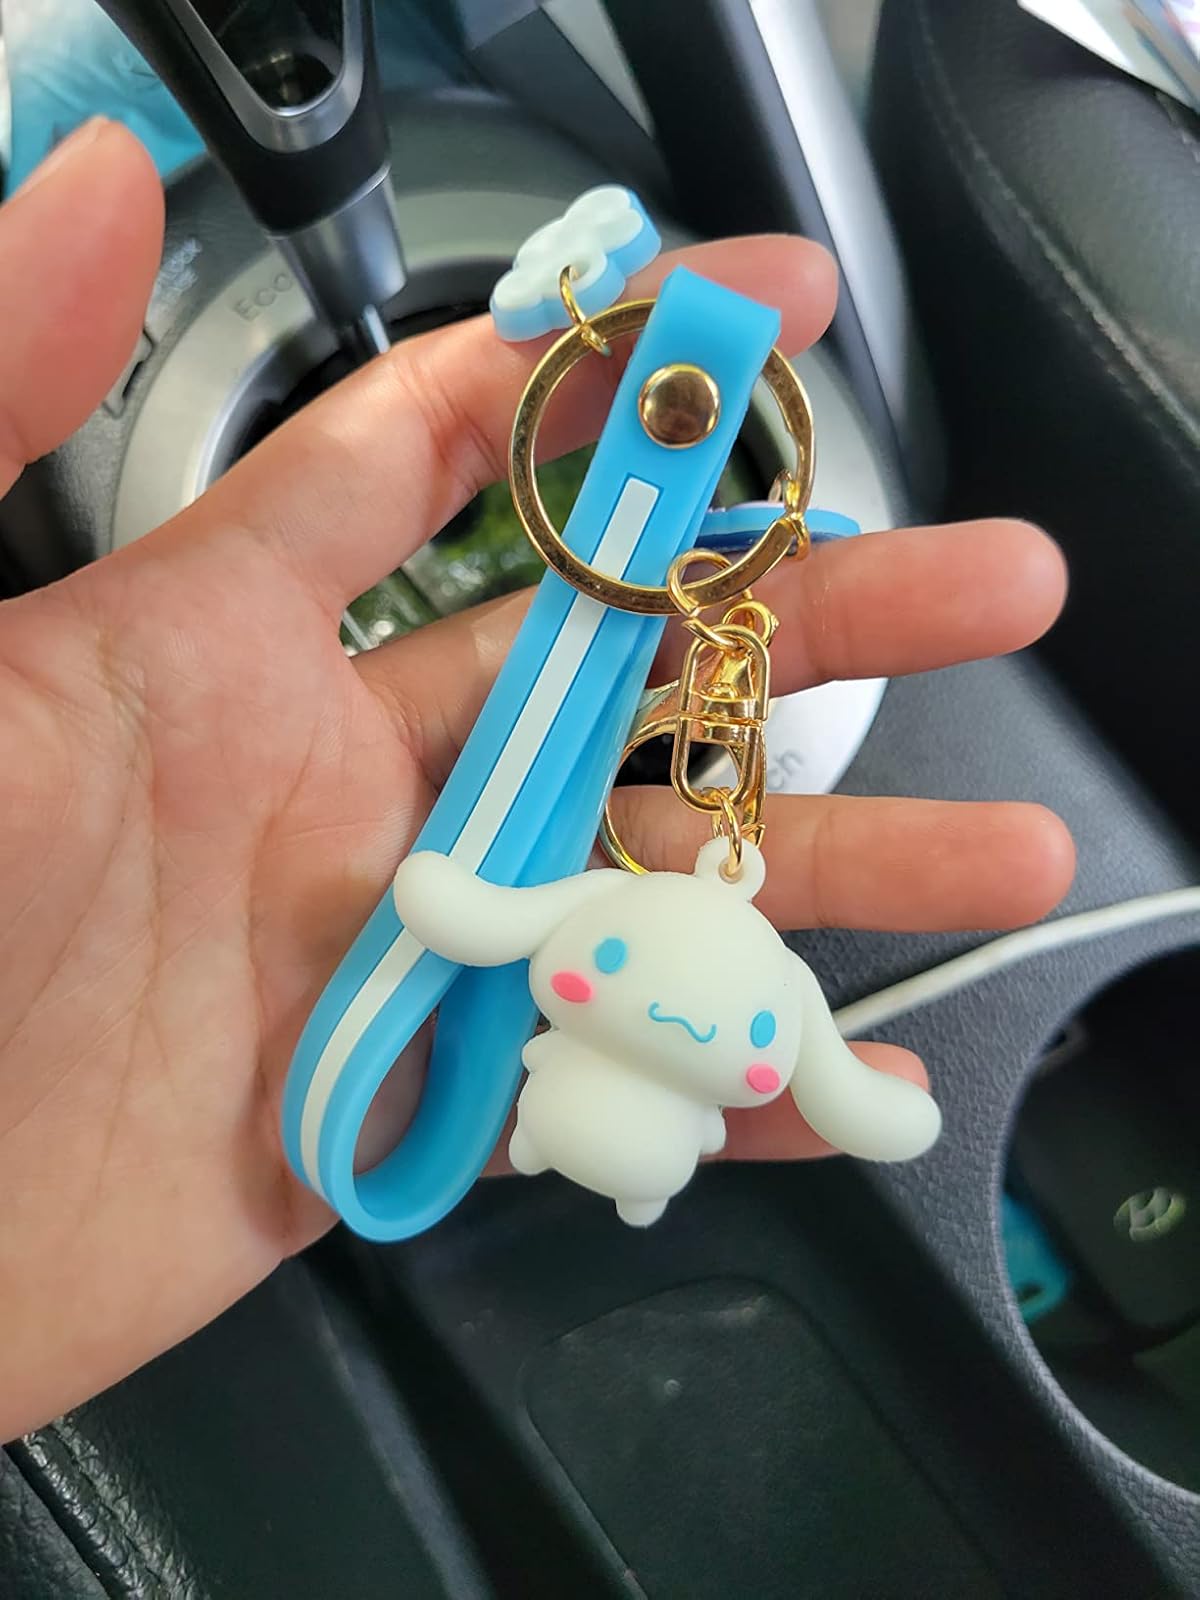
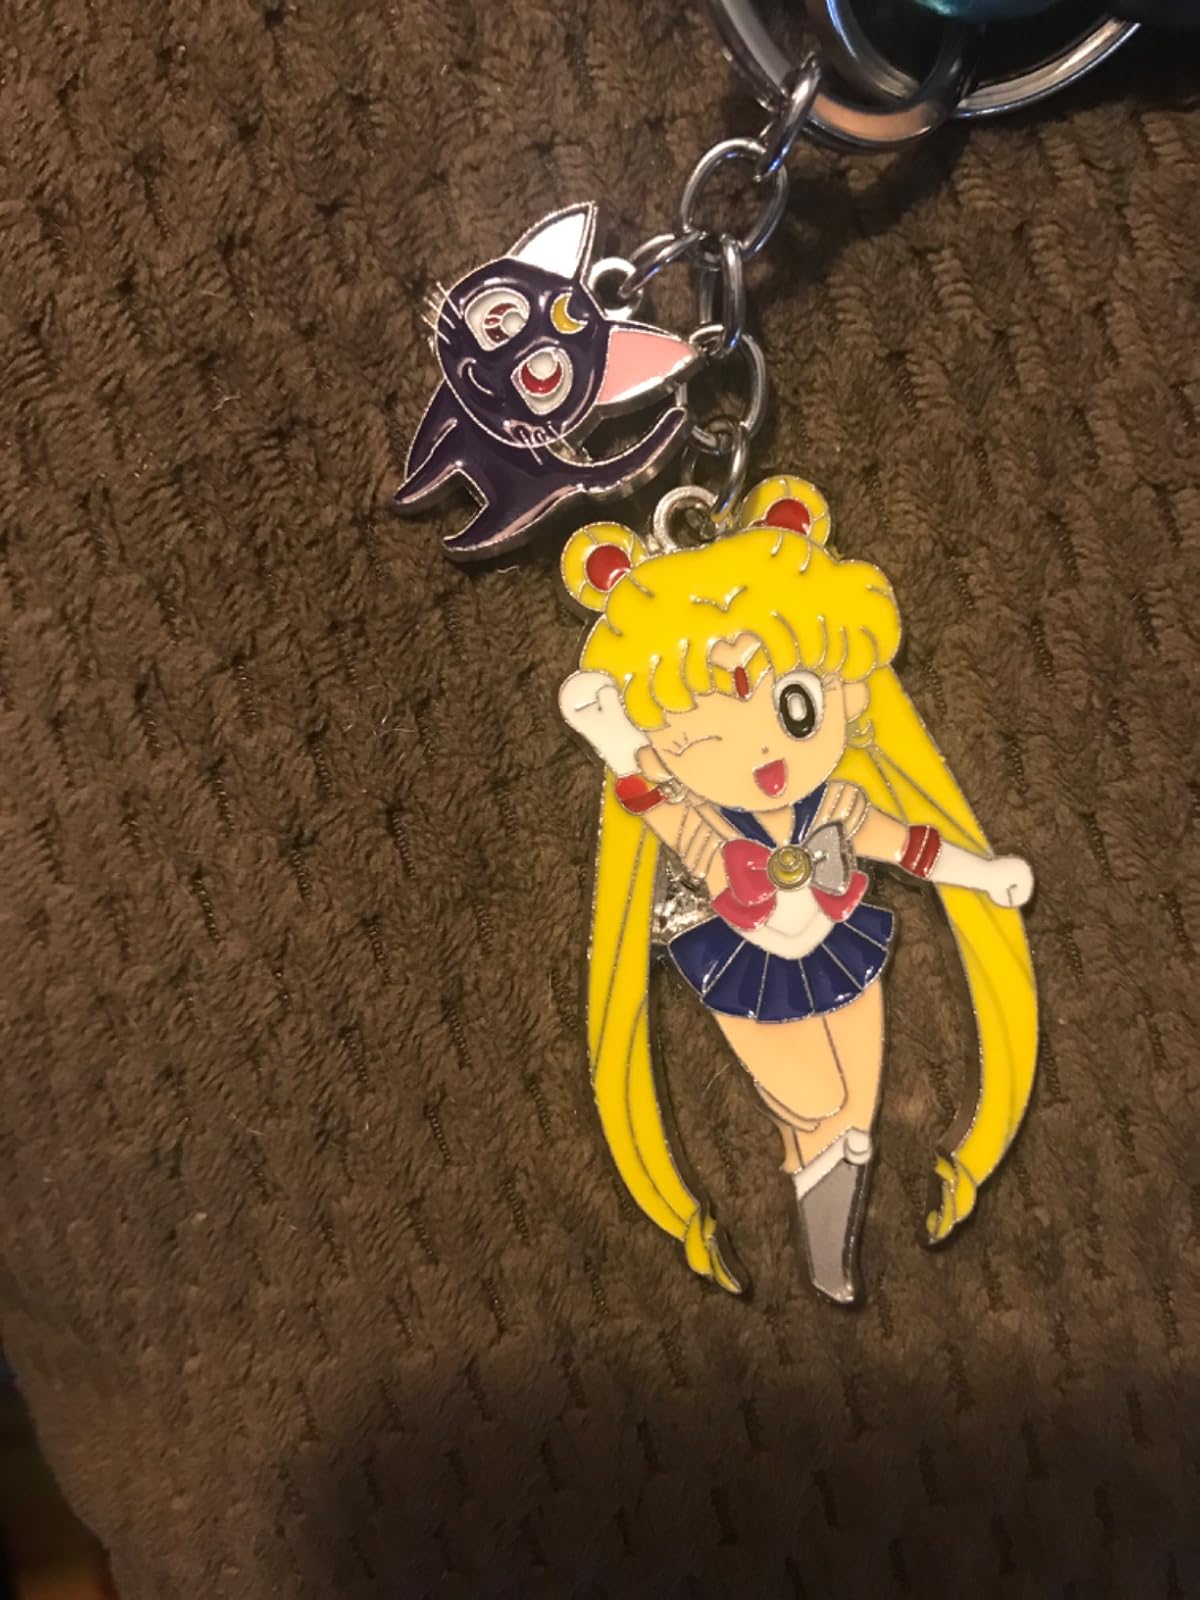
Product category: accessories_keychain
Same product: no